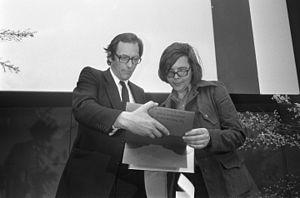
Herman Hendrik ter Balkt, né le 17 septembre 1938 à Usselo et mort le 9 mars 2015 à Nimègue, est un poète néerlandais connu sous le nom de H. H. ter Balkt.